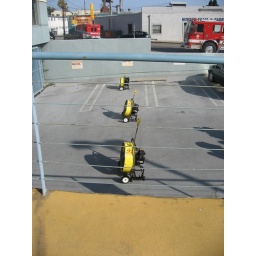
A car in the parking lot below my office burns up.